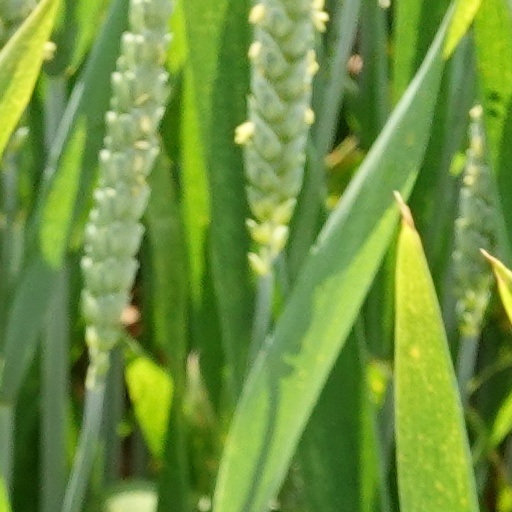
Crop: wheat